Justin De Fratus

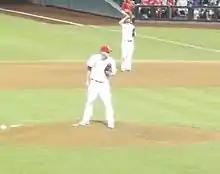
On September 7, 2013, De Fratus peers at the catcher for a sign in a Phillies game

The Phillies selected De Fratus with the 353rd overall pick in the 11th round of the 2007 Major League Baseball draft, and assigned him to the Gulf Coast League Phillies, the Phillies' rookie level minor league affiliate, with whom he went 2–3 with a 4.30 earned run average (ERA) in 10 games (eight starts). The next season, 2008, he advanced to the Williamsport Crosscutters, and went 6–5 with a 3.67 ERA in 14 starts. He led the New York–Penn League in innings pitched, pitching at least six in almost 65% of his starts; the Phillies named him their minor league player of the week in mid-June. Before the 2009 season, at the decision of Phillies minor league pitching coordinator Gorman Heimueller and assistant general manager Chuck LaMar, De Fratus became predominantly a relief pitcher so he was "not sitting down four games out of the week" and could be a more focused pitcher. He took his first crack at relief pitching with the Lakewood BlueClaws, and ultimately began to flourish, earning Phillies minor league player of the week honors, and a spot in the South Atlantic League all-star game. On the season, he posted a 5–6 record with a 3.19 ERA in 36 games (though still with 12 starts). After the season, he participated in the Florida Instructional League. He had a successful 2010 season, splitting time between the High-A Clearwater Threshers and Double-A Reading Phillies, and posting a 1.94 ERA with 21 saves in 49 games.